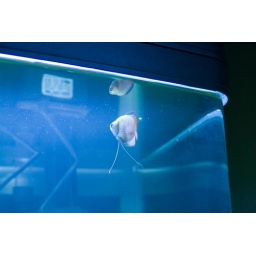
The first day of fish in the new tank, male and female gourami.